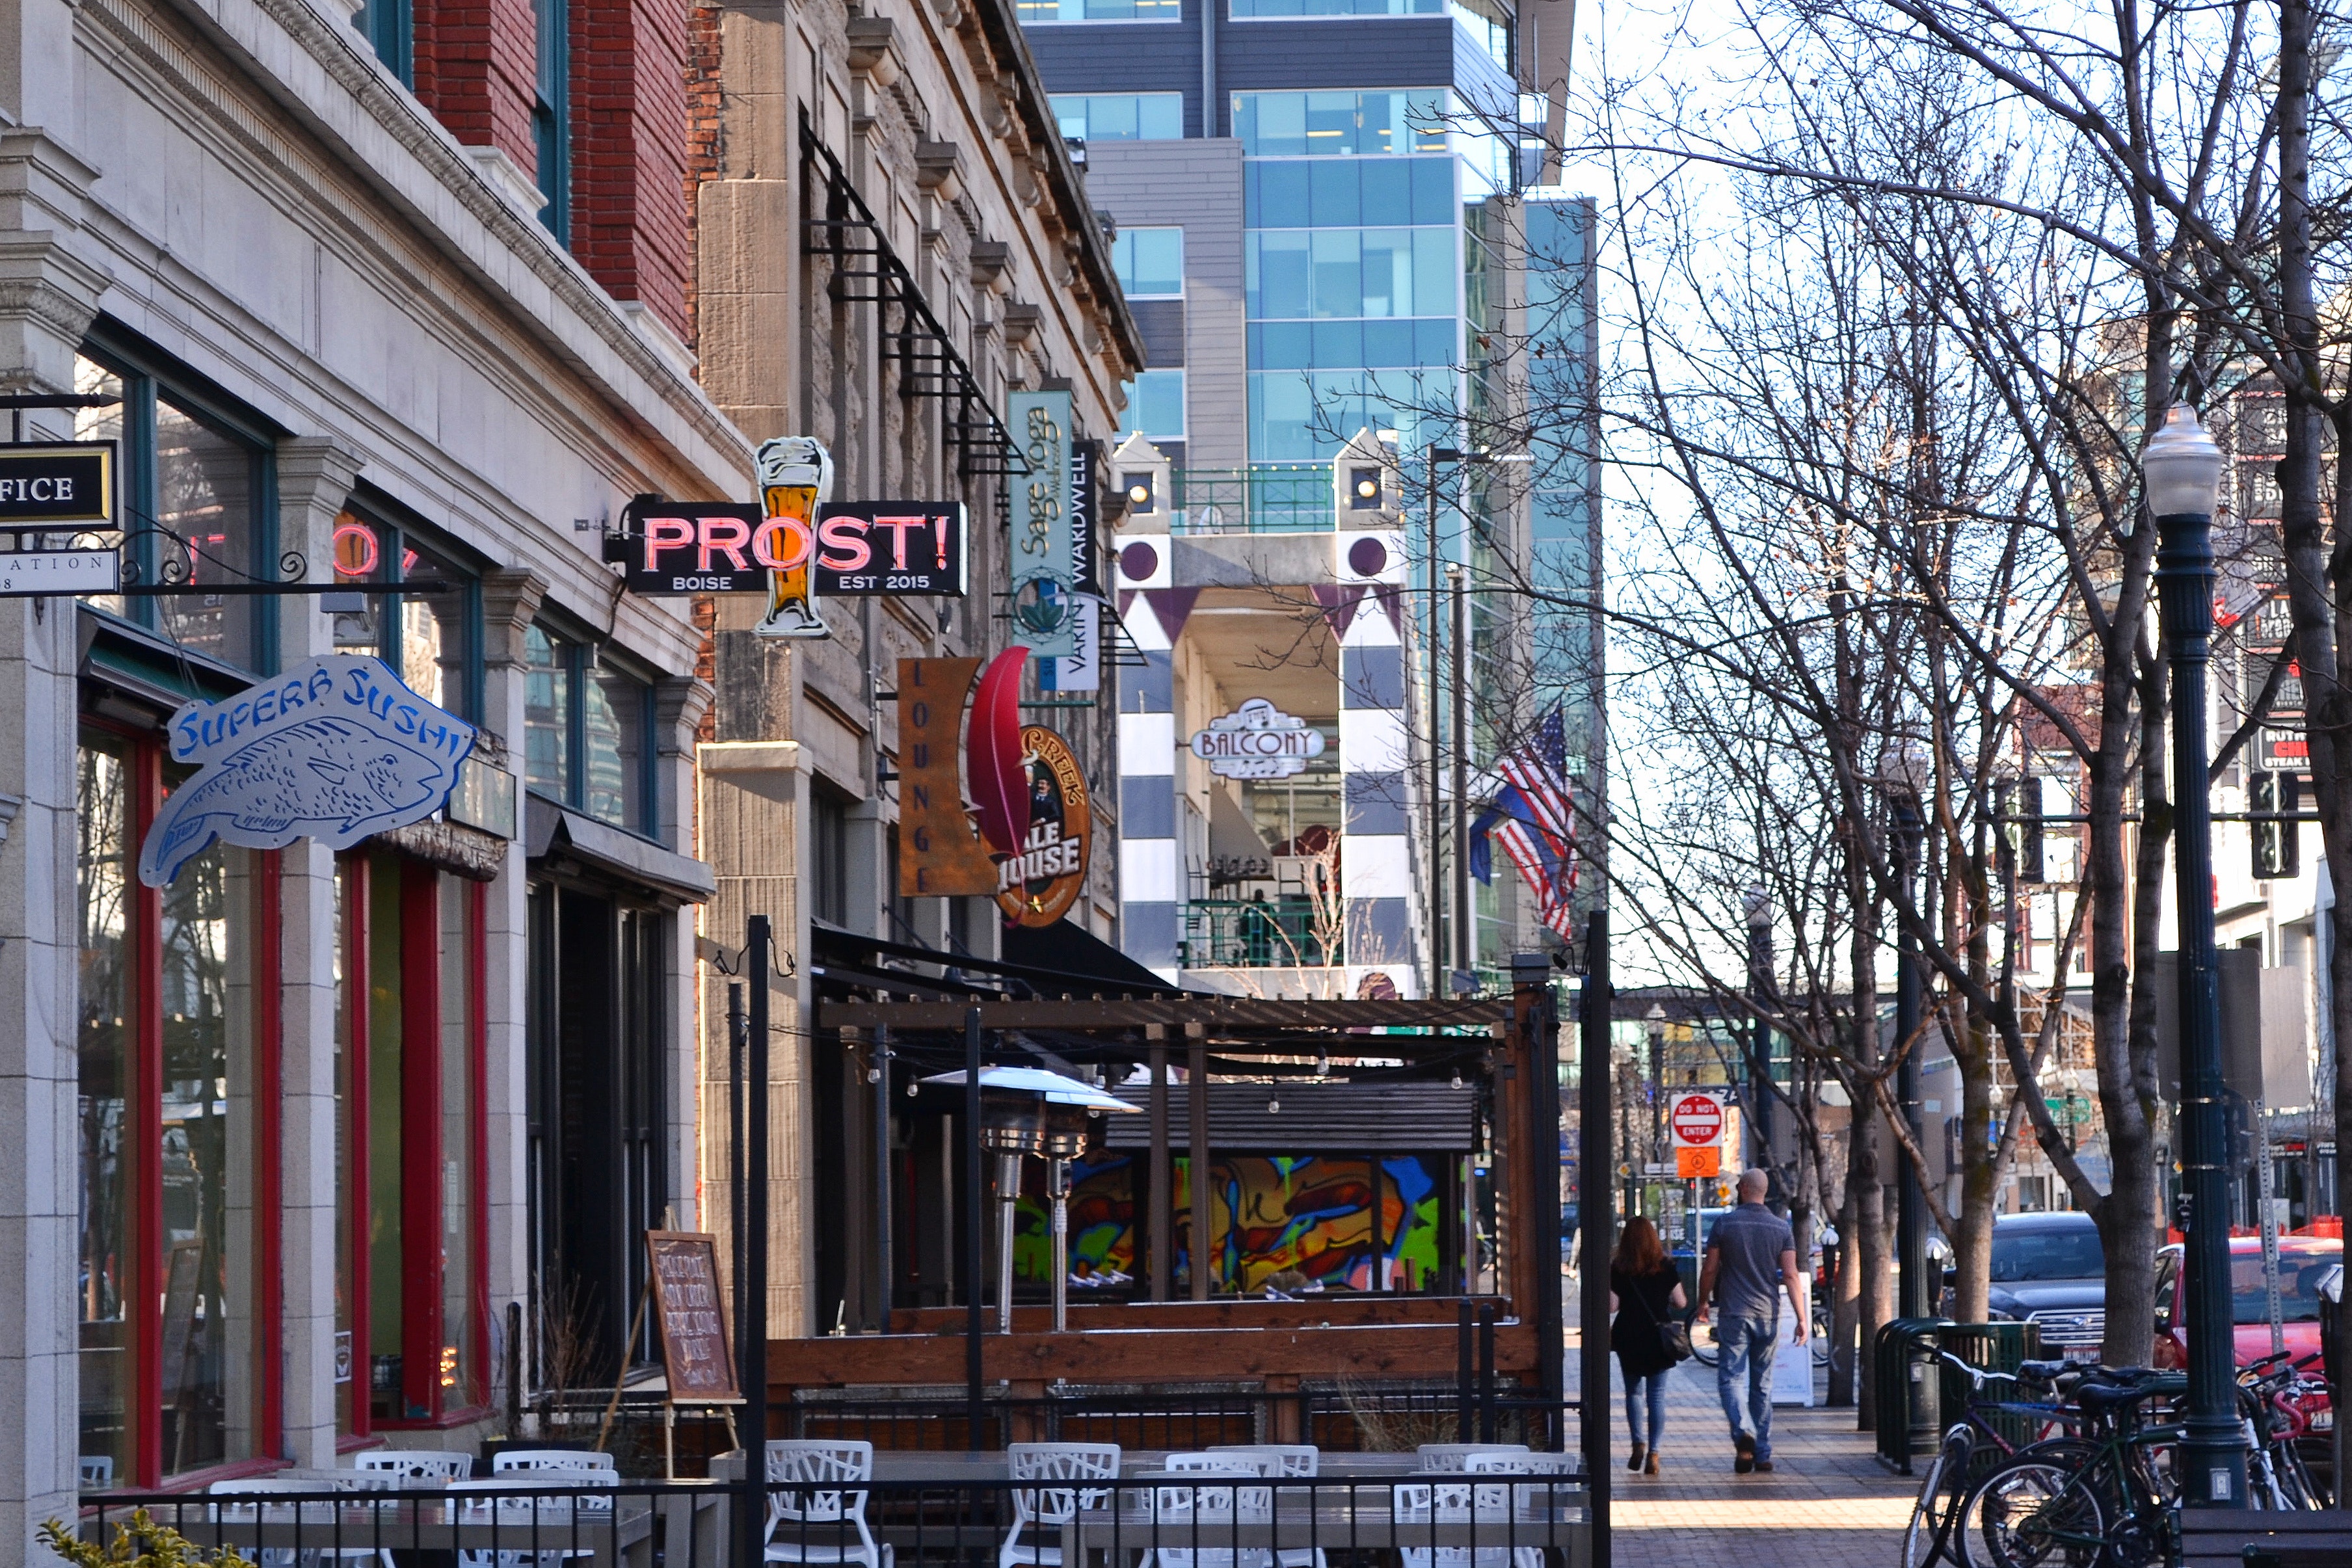
urban area, neighbourhood, metropolitan area, city, town, mixed use, street, downtown, building, human settlement, metropolis, architecture, infrastructure, pedestrian, road, facade, tree, real estate, residential area, condominium, skyscraper, apartment, urban design